1920 Georgia Tech Golden Tornado football team

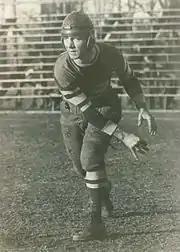
Tech gave Bo McMillin "(pictured)" his first and only loss to a southern team.

Red Barron starred in the game, including a 57-yard touchdown run: "twisting and dodging through the desperate Centre secondary." In the third quarter, Ferst ran 55 yards for a score.